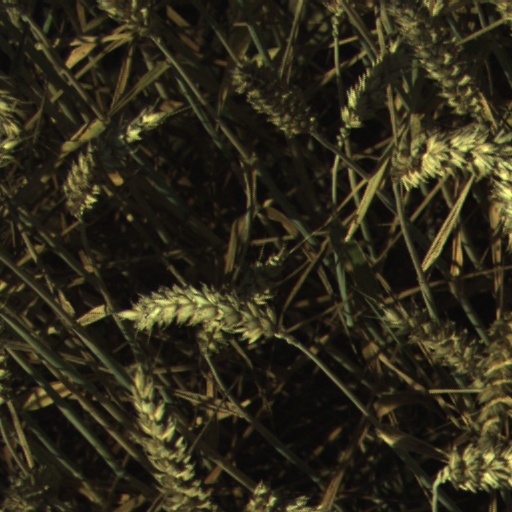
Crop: wheat